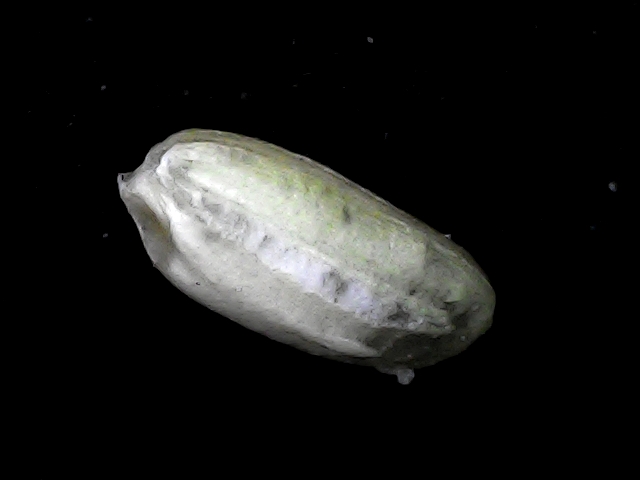
Rice variety: BD95